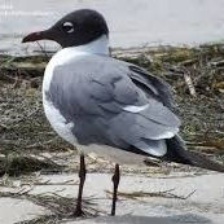
Species: LAUGHING GULL
Scientific name: LEUCOPHAEUS ATRICILLA